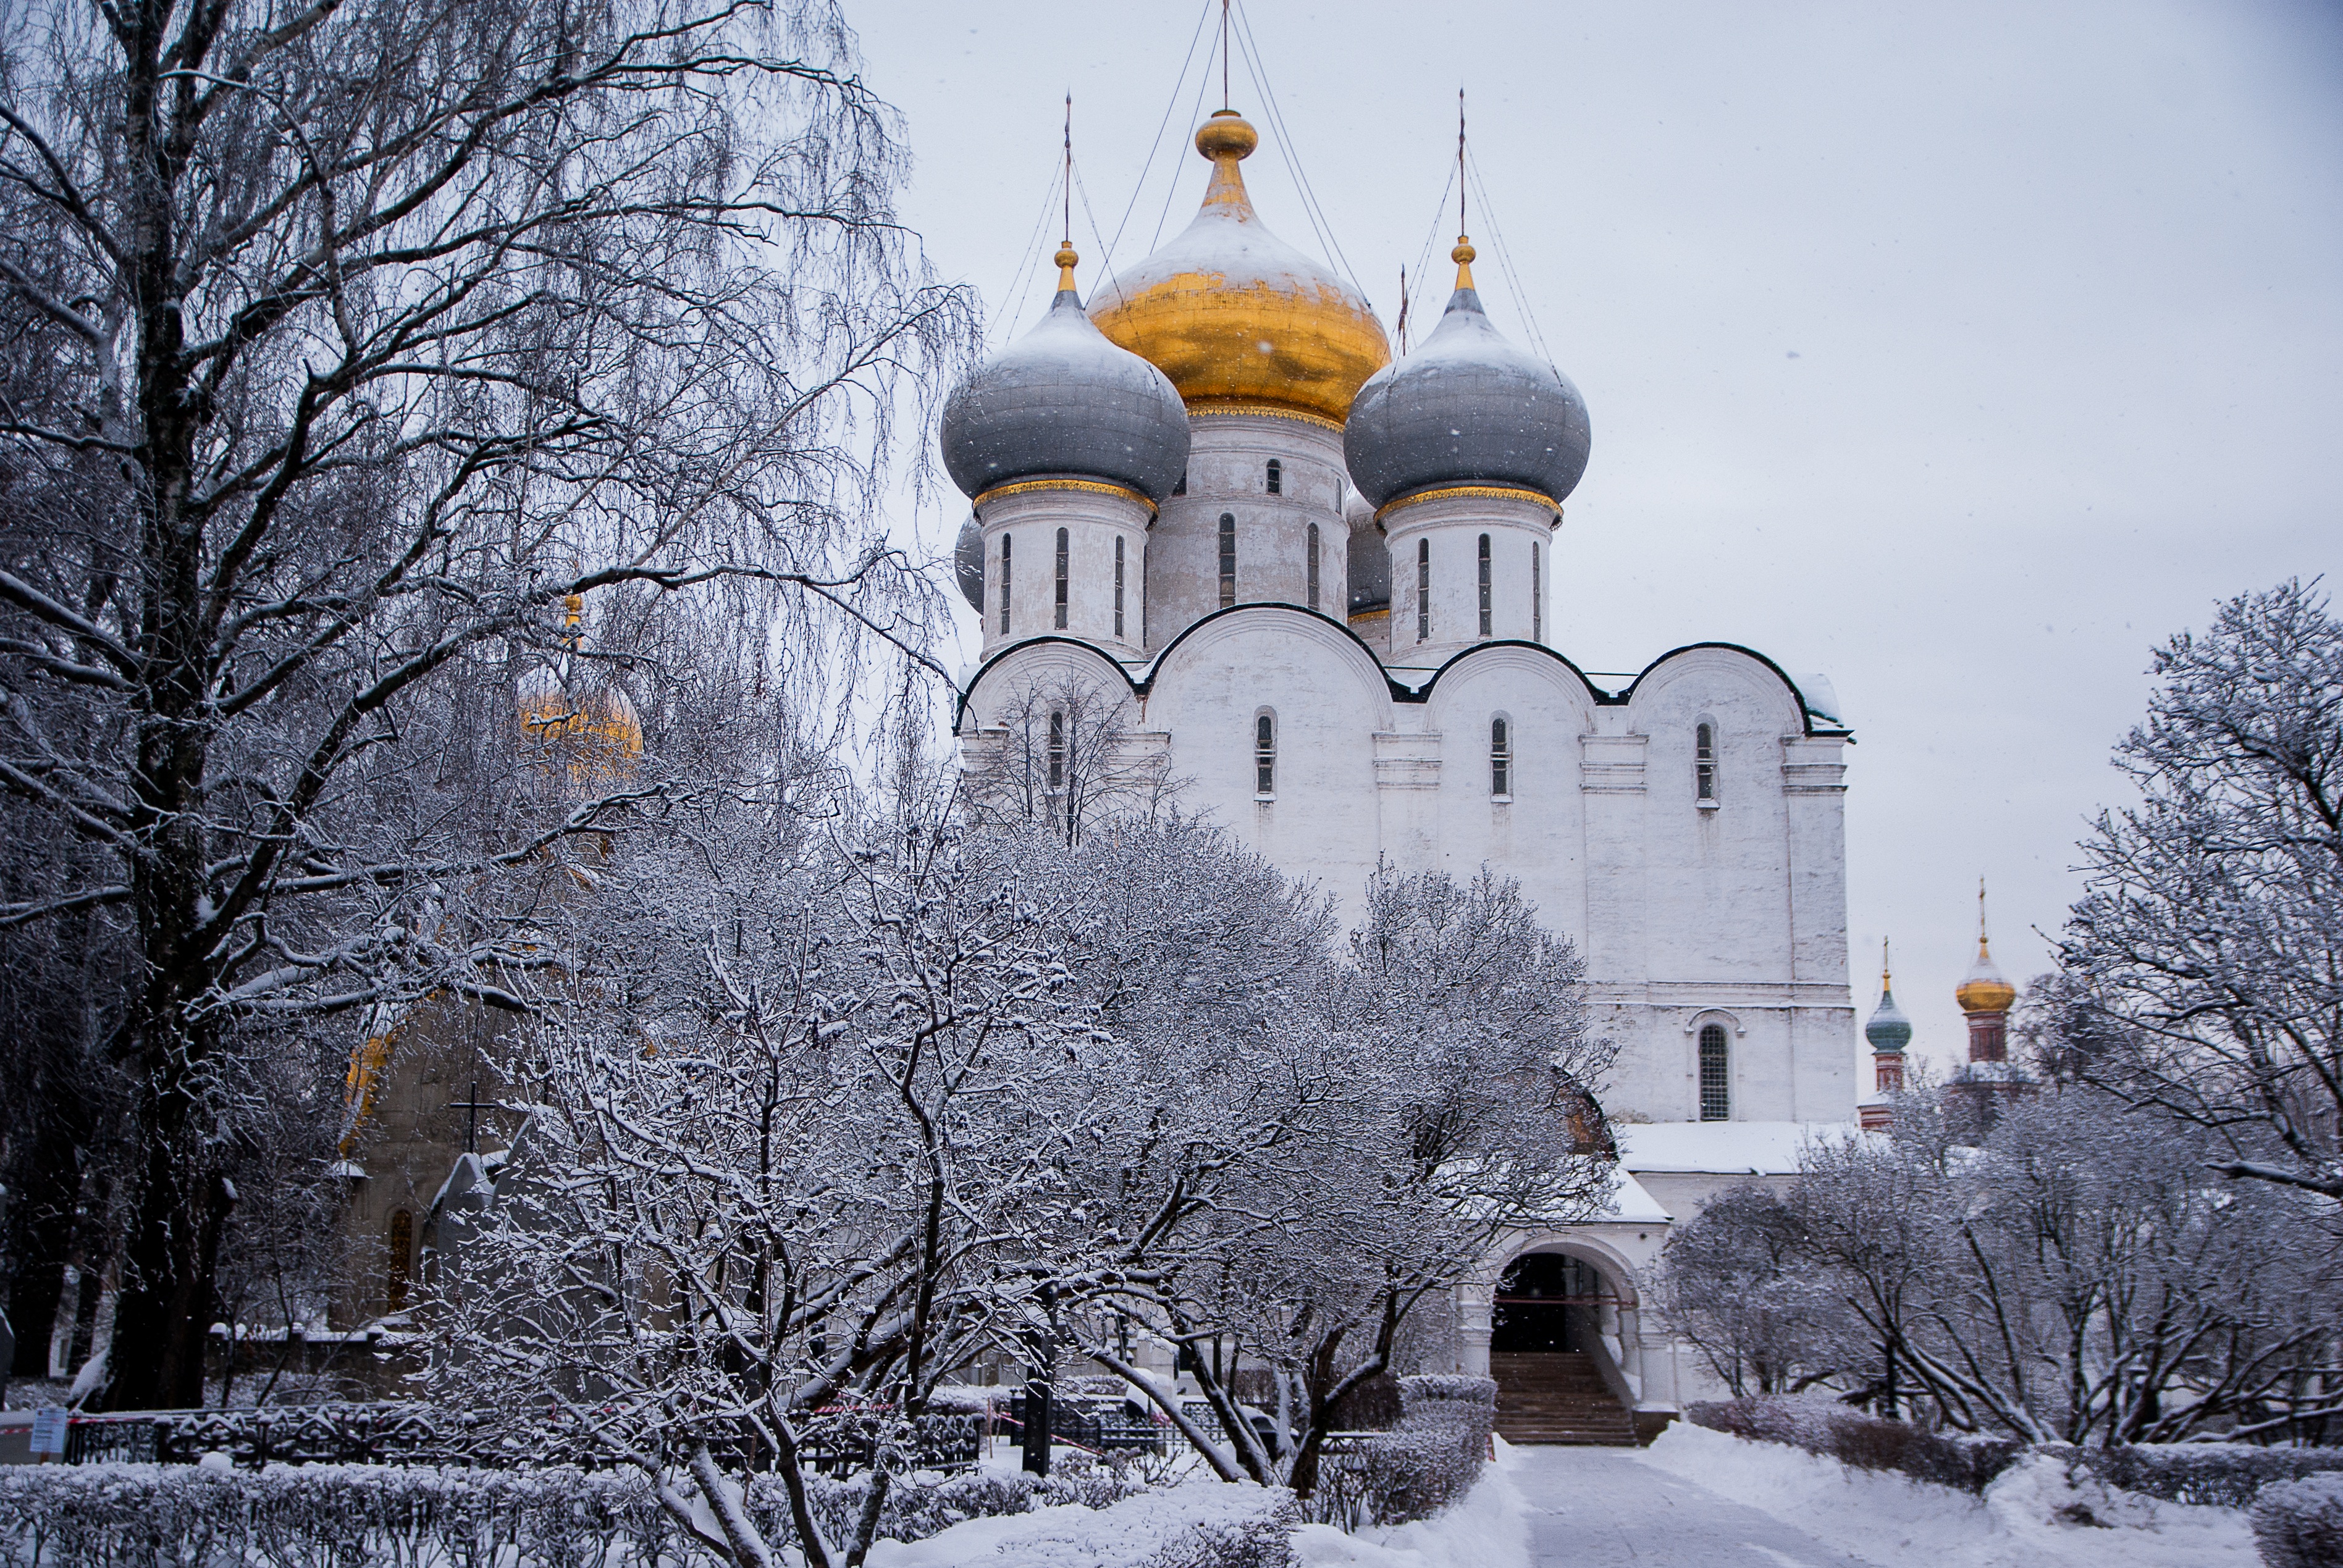
snow, winter, building, weather, church, season, place of worship, bulbs, monastery, moscow, orthodox, convent, freezing